Coocoochee

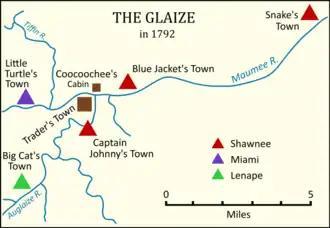
Location of Coocoochee's cabin at the Glaize in 1792

Coocoochee ( – after 1800) was a Mohawk leader and medicine woman. She was born in a village near Montreal but lived most of her life in the remote North American Ohio Country among the Shawnee led by the war chief Blue Jacket. She was born into the important Wolf Clan, later marrying a warrior member of the Bear Clan. Her husband Cokundiawsaw was a war chief of the Mohawk.